Zhytomyr

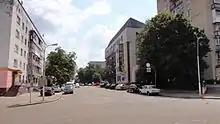
Pushkinska Street

In 1840, the Chapel of St. Stanislaus was built (now in ruins), and the cemetery was divided into nine districts, named after different saints. In the Soviet Union, the complex was devastated, now it is under the process of renovation.